Whiplash (video game)

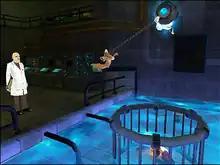
The chain can be used in a variety of ways.

Although Redmond (the rabbit) and Spanx (the weasel) are two animals chained together, the gameplay is much like any other platformer. The player controls only Spanx, using Redmond as a weapon or tool as the situation requires. Spanx has most standard platforming abilities, while Redmond is completely indestructible as a result of cosmetics testing conducted upon him by Genron. Redmond can be hurled into security guards, jammed into machinery, and used as a grappling hook, among other uses. Redmond can also be inserted into special "Fusion Outlets" to be set on fire, frozen, electrified, inflated with helium, or drenched in radioactive waste.